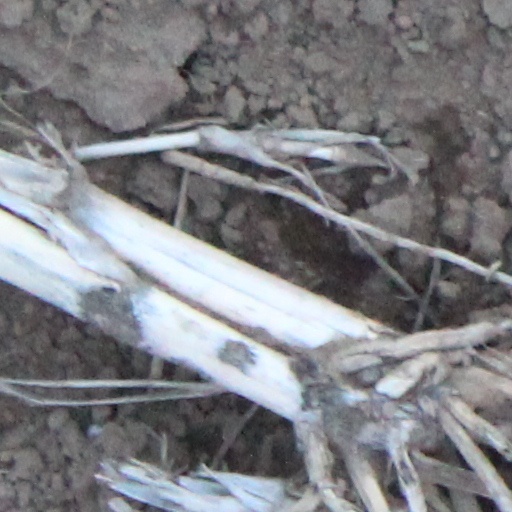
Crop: wheat